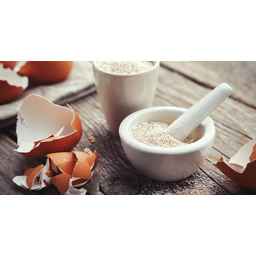
Label: eggshells